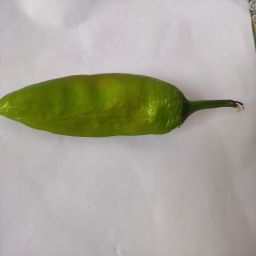
Crop: New Mexico Green Chile
Quality: Ripe